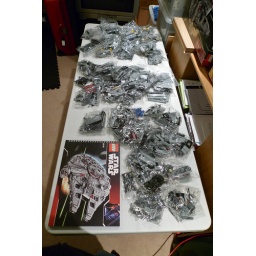
5195 pieces in piles of bags laid out on a Bunnings trestle table purchased especially for the build effort.